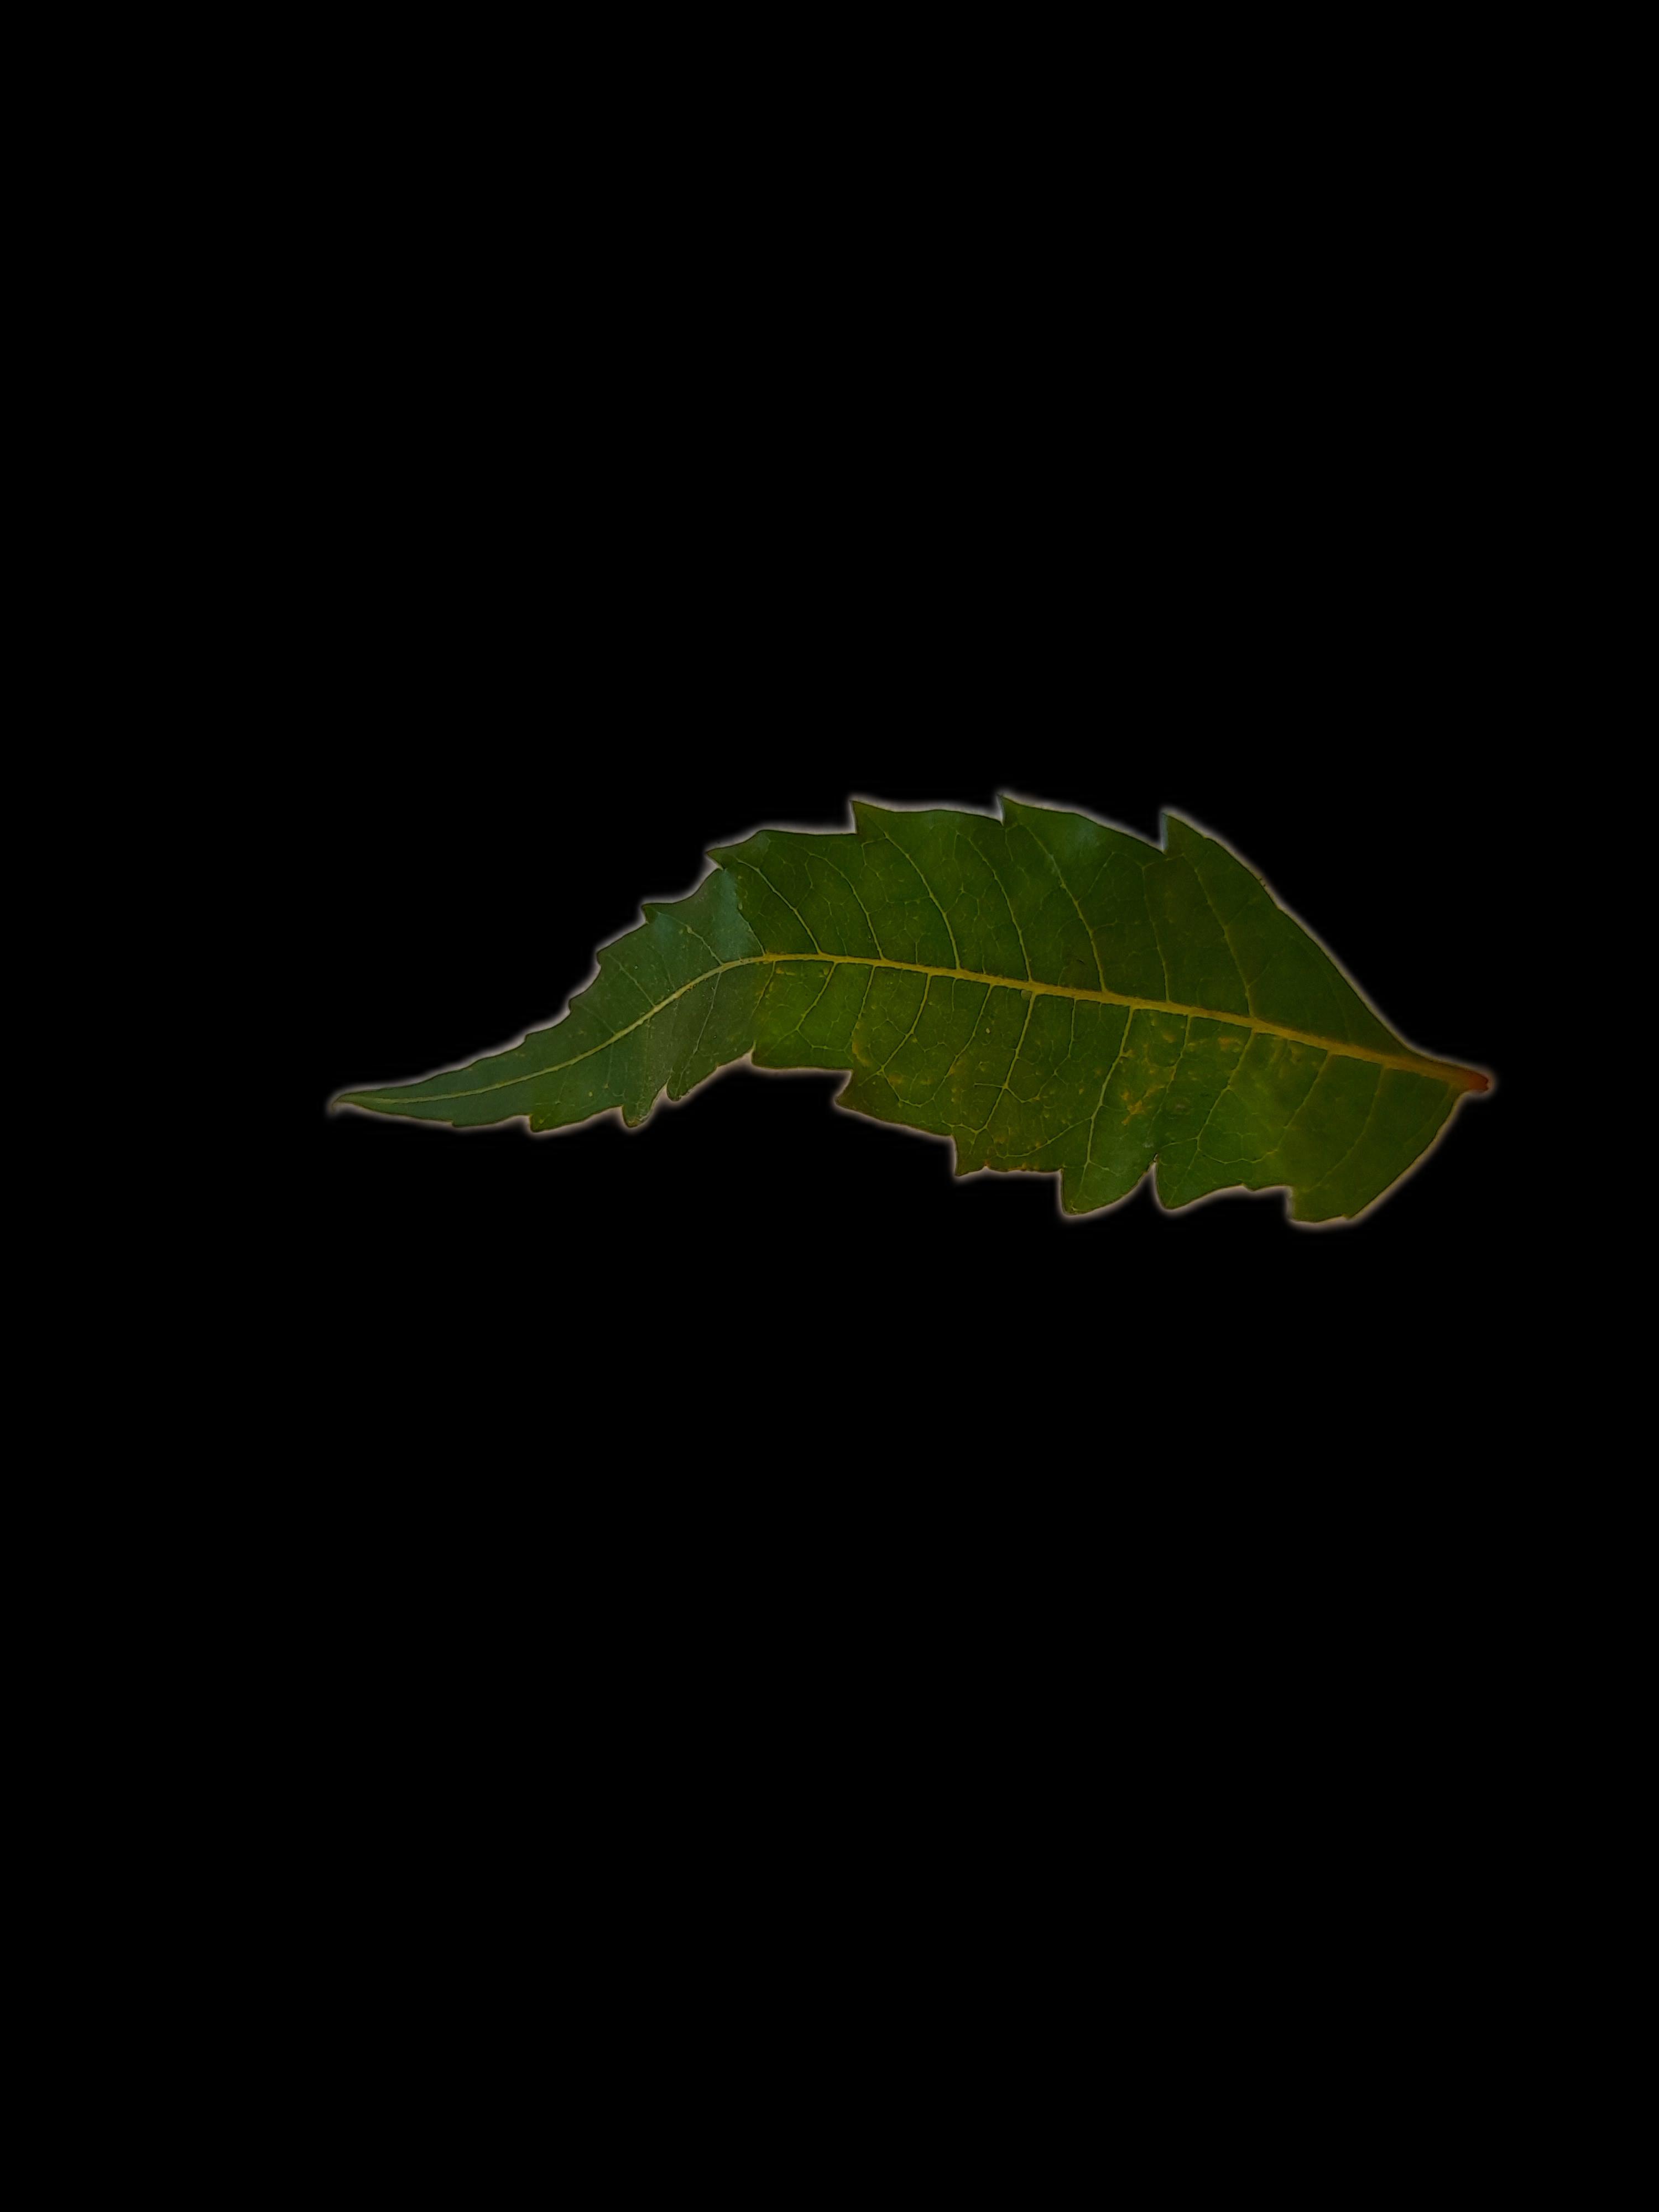
Plant: Neem